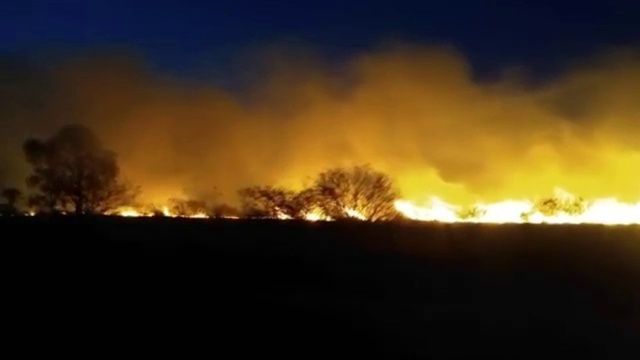
Fire: yes
Smoke: yes